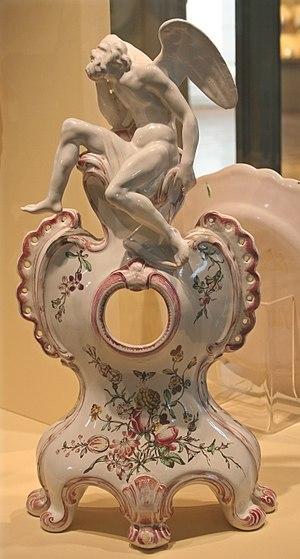
Le musée de la Faïence à Marseille ouvert au public depuis juin 1995, se situait au 157 avenue de Montredon 13008 Marseille. Il a définitivement fermé ses portes le 31 décembre 2012 pour permettre le transfert de ses collections vers le nouveau musée des Arts décoratifs, de la Faïence et de la Mode, ouvert en juin 2013 au château Borély.